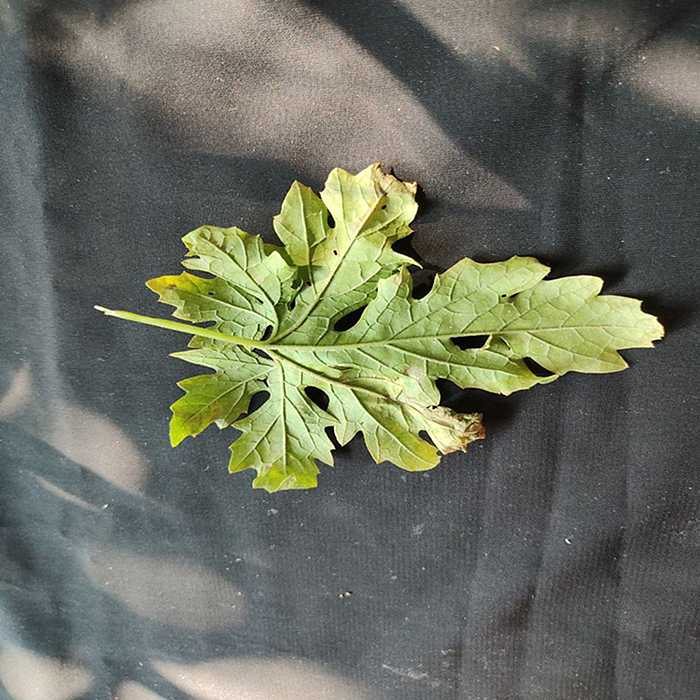
Plant: Bitter Gourd
Label: Downey mildew